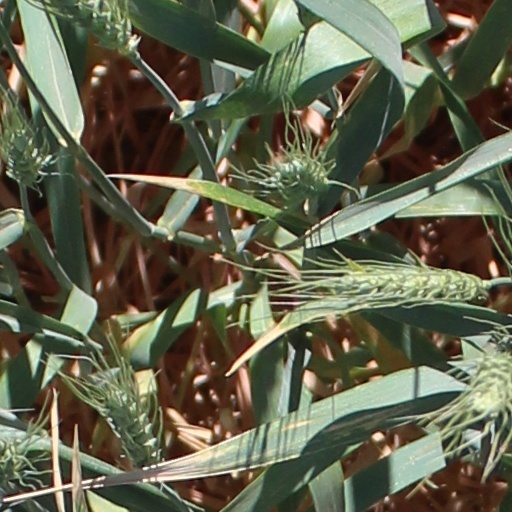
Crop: wheat